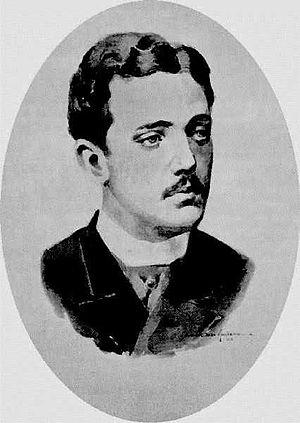
Louis Auguste Marie Eudes de Saxe-Cobourg-Kohary, prince de Saxe-Cobourg, né le 8 août 1845 au château d'Eu et mort le 14 septembre 1907 à Karlsbad, est un prince allemand de la Maison de Saxe-Cobourg, militaire austro-hongrois et un amiral de la marine impériale brésilienne.